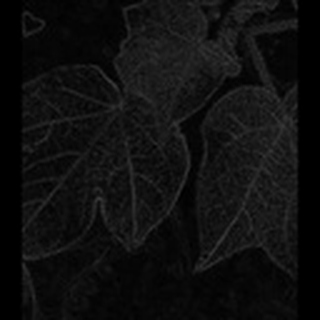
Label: healthy_cotton